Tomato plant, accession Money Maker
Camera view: tilt-top (135 deg); turntable rotation: 330 degrees
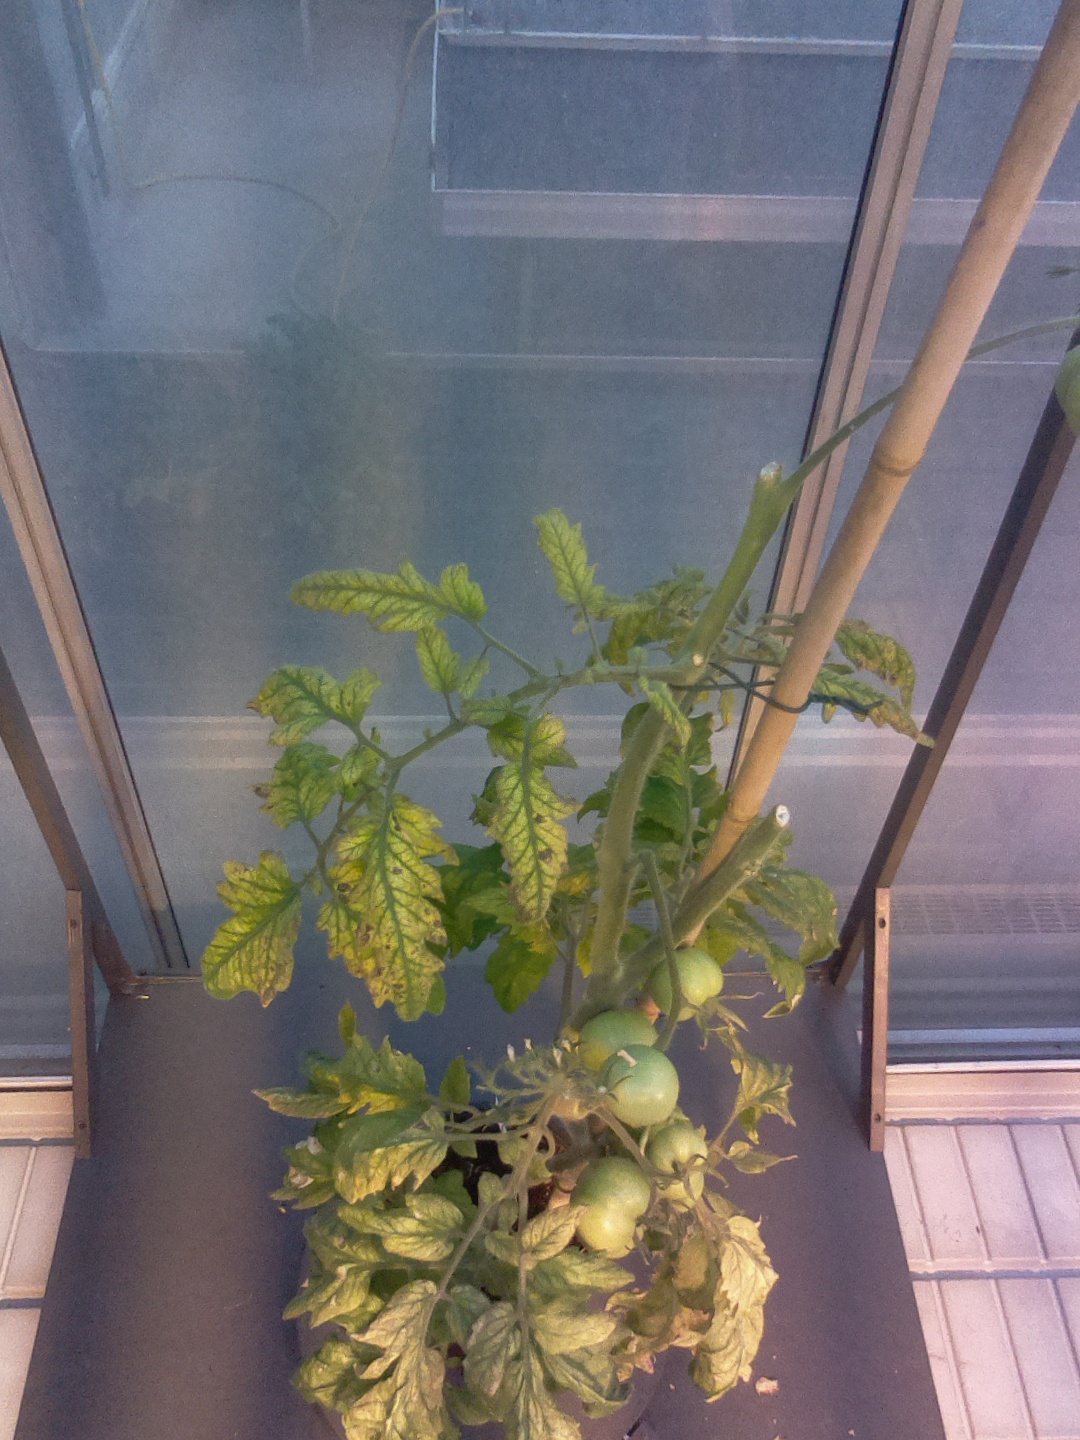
BBCH growth stage 79: 90% -100% of final fruit size